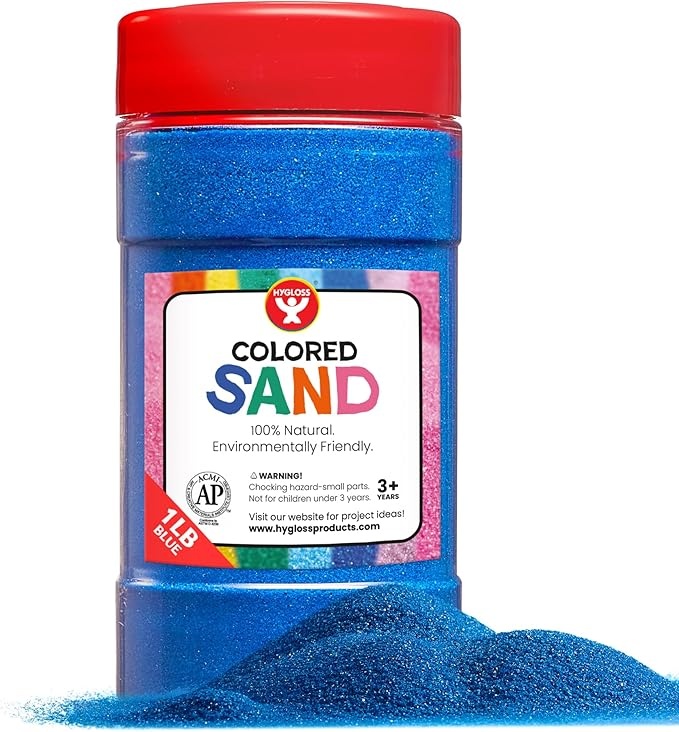
Hygloss Products Colored Play Sand - Assorted Colorful Craft Art Bucket O' Sand, Blue, 1 lb (29105)
About This RAINBOW OF FESTIVE COLORS: Add holiday cheer with your choice of red, green, white, and other vibrant sand colors like orange, blue, purple, pink, and more! Perfect for creating Christmas sand art, holiday decorations, and personalized DIY gifts BRING HOLIDAY CRAFTS TO LIFE: This ultra-fine colored sand lets kids, teens, and adults sprinkle their way to spectacular holiday-themed 3D masterpieces! Use it for DIY Christmas ornaments, festive jar art, and other seasonal crafts AMAZING CHRISTMAS SAND ART: Bright, sparkly, and flowy, this craft sand is ideal for creating beautiful, layered Christmas sand art in bottles, jars, or vases. Perfect for unique holiday gifts and striking table décor for Christmas parties KIDS ACTIVITY & SENSORY PLAY: Encourage kids to explore their creativity with festive sand projects! Great for Christmas-themed activities like crafting holiday scenes, sensory play, and rainy-day Christmas fun at home or in the classroom SAFE, NON-TOXIC HOLIDAY FUN: Our sand is CPSIA-compliant, silica- and quartz-free, and packaged in no-mess, easy-to-pour containers. Safe for ages 3+, this colored sand ensures a fun and worry-free crafting experience for the whole family this Christmas Overview Brand : Hygloss Age Range (Description) : Kid Color : Blue Theme : Sand,Colorful Item dimensions L x W x H : 2 x 2 x 6 inches
Brand: HyglossProductsInc
Category: Arts & Entertainment > Hobbies & Creative Arts > Arts & Crafts > Art & Crafting Materials > Embellishments & Trims > Sequins & Glitter > Sequins